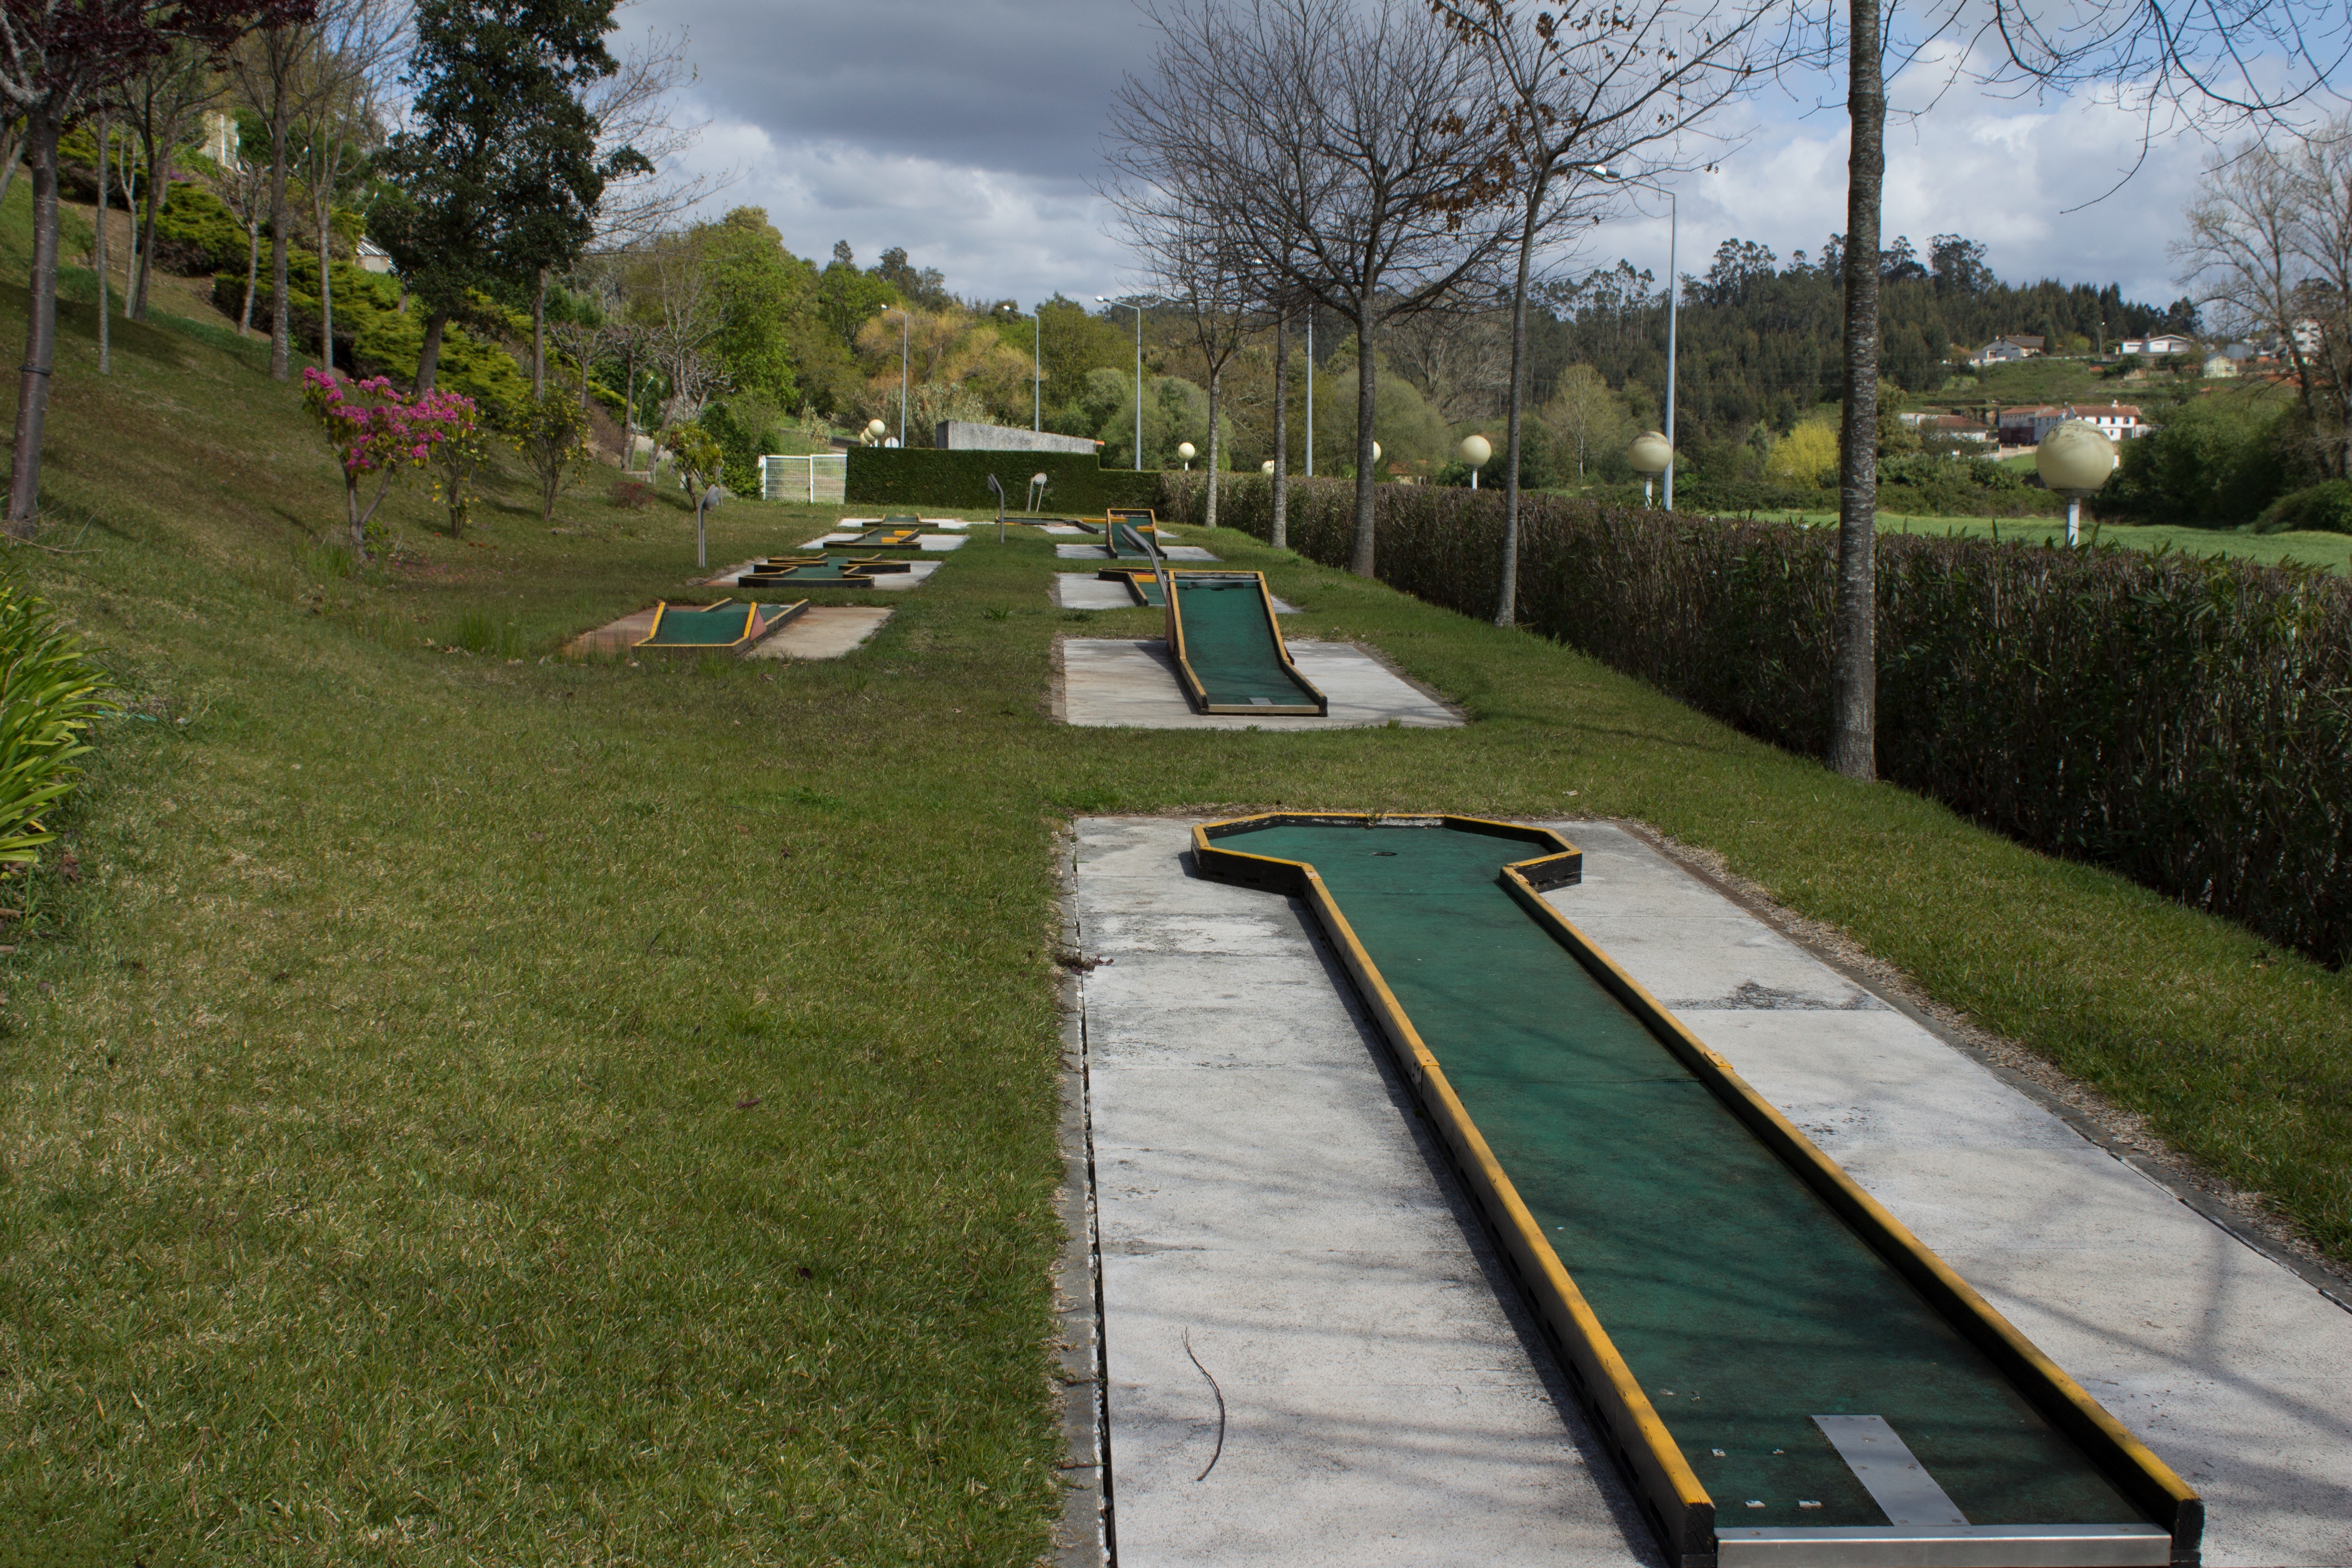
grass, structure, sport, lawn, recreation, green, backyard, yellow, waterway, golf, ball, mini, ramp, estate, yard, tacos, achievement, miniature golf, outdoor recreation, sport venue, landscape architect